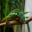
Label: lizard